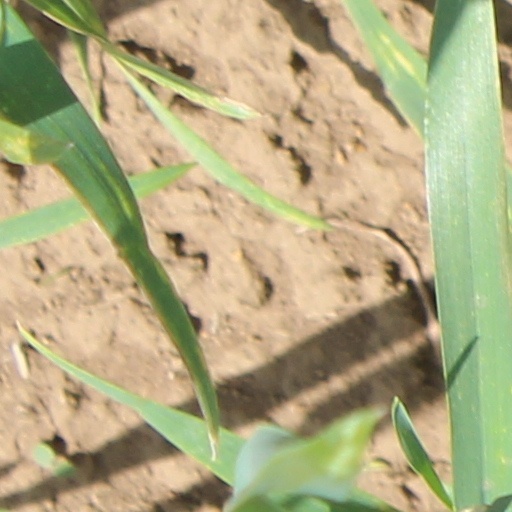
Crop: wheat